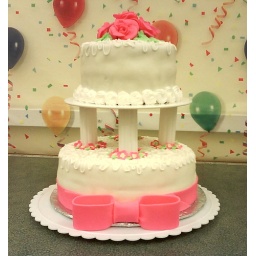
yellow cake with buttercream filling and covered in vanilla marshmallow fondantdecorated with fondant pieces and buttercreammade by Marty